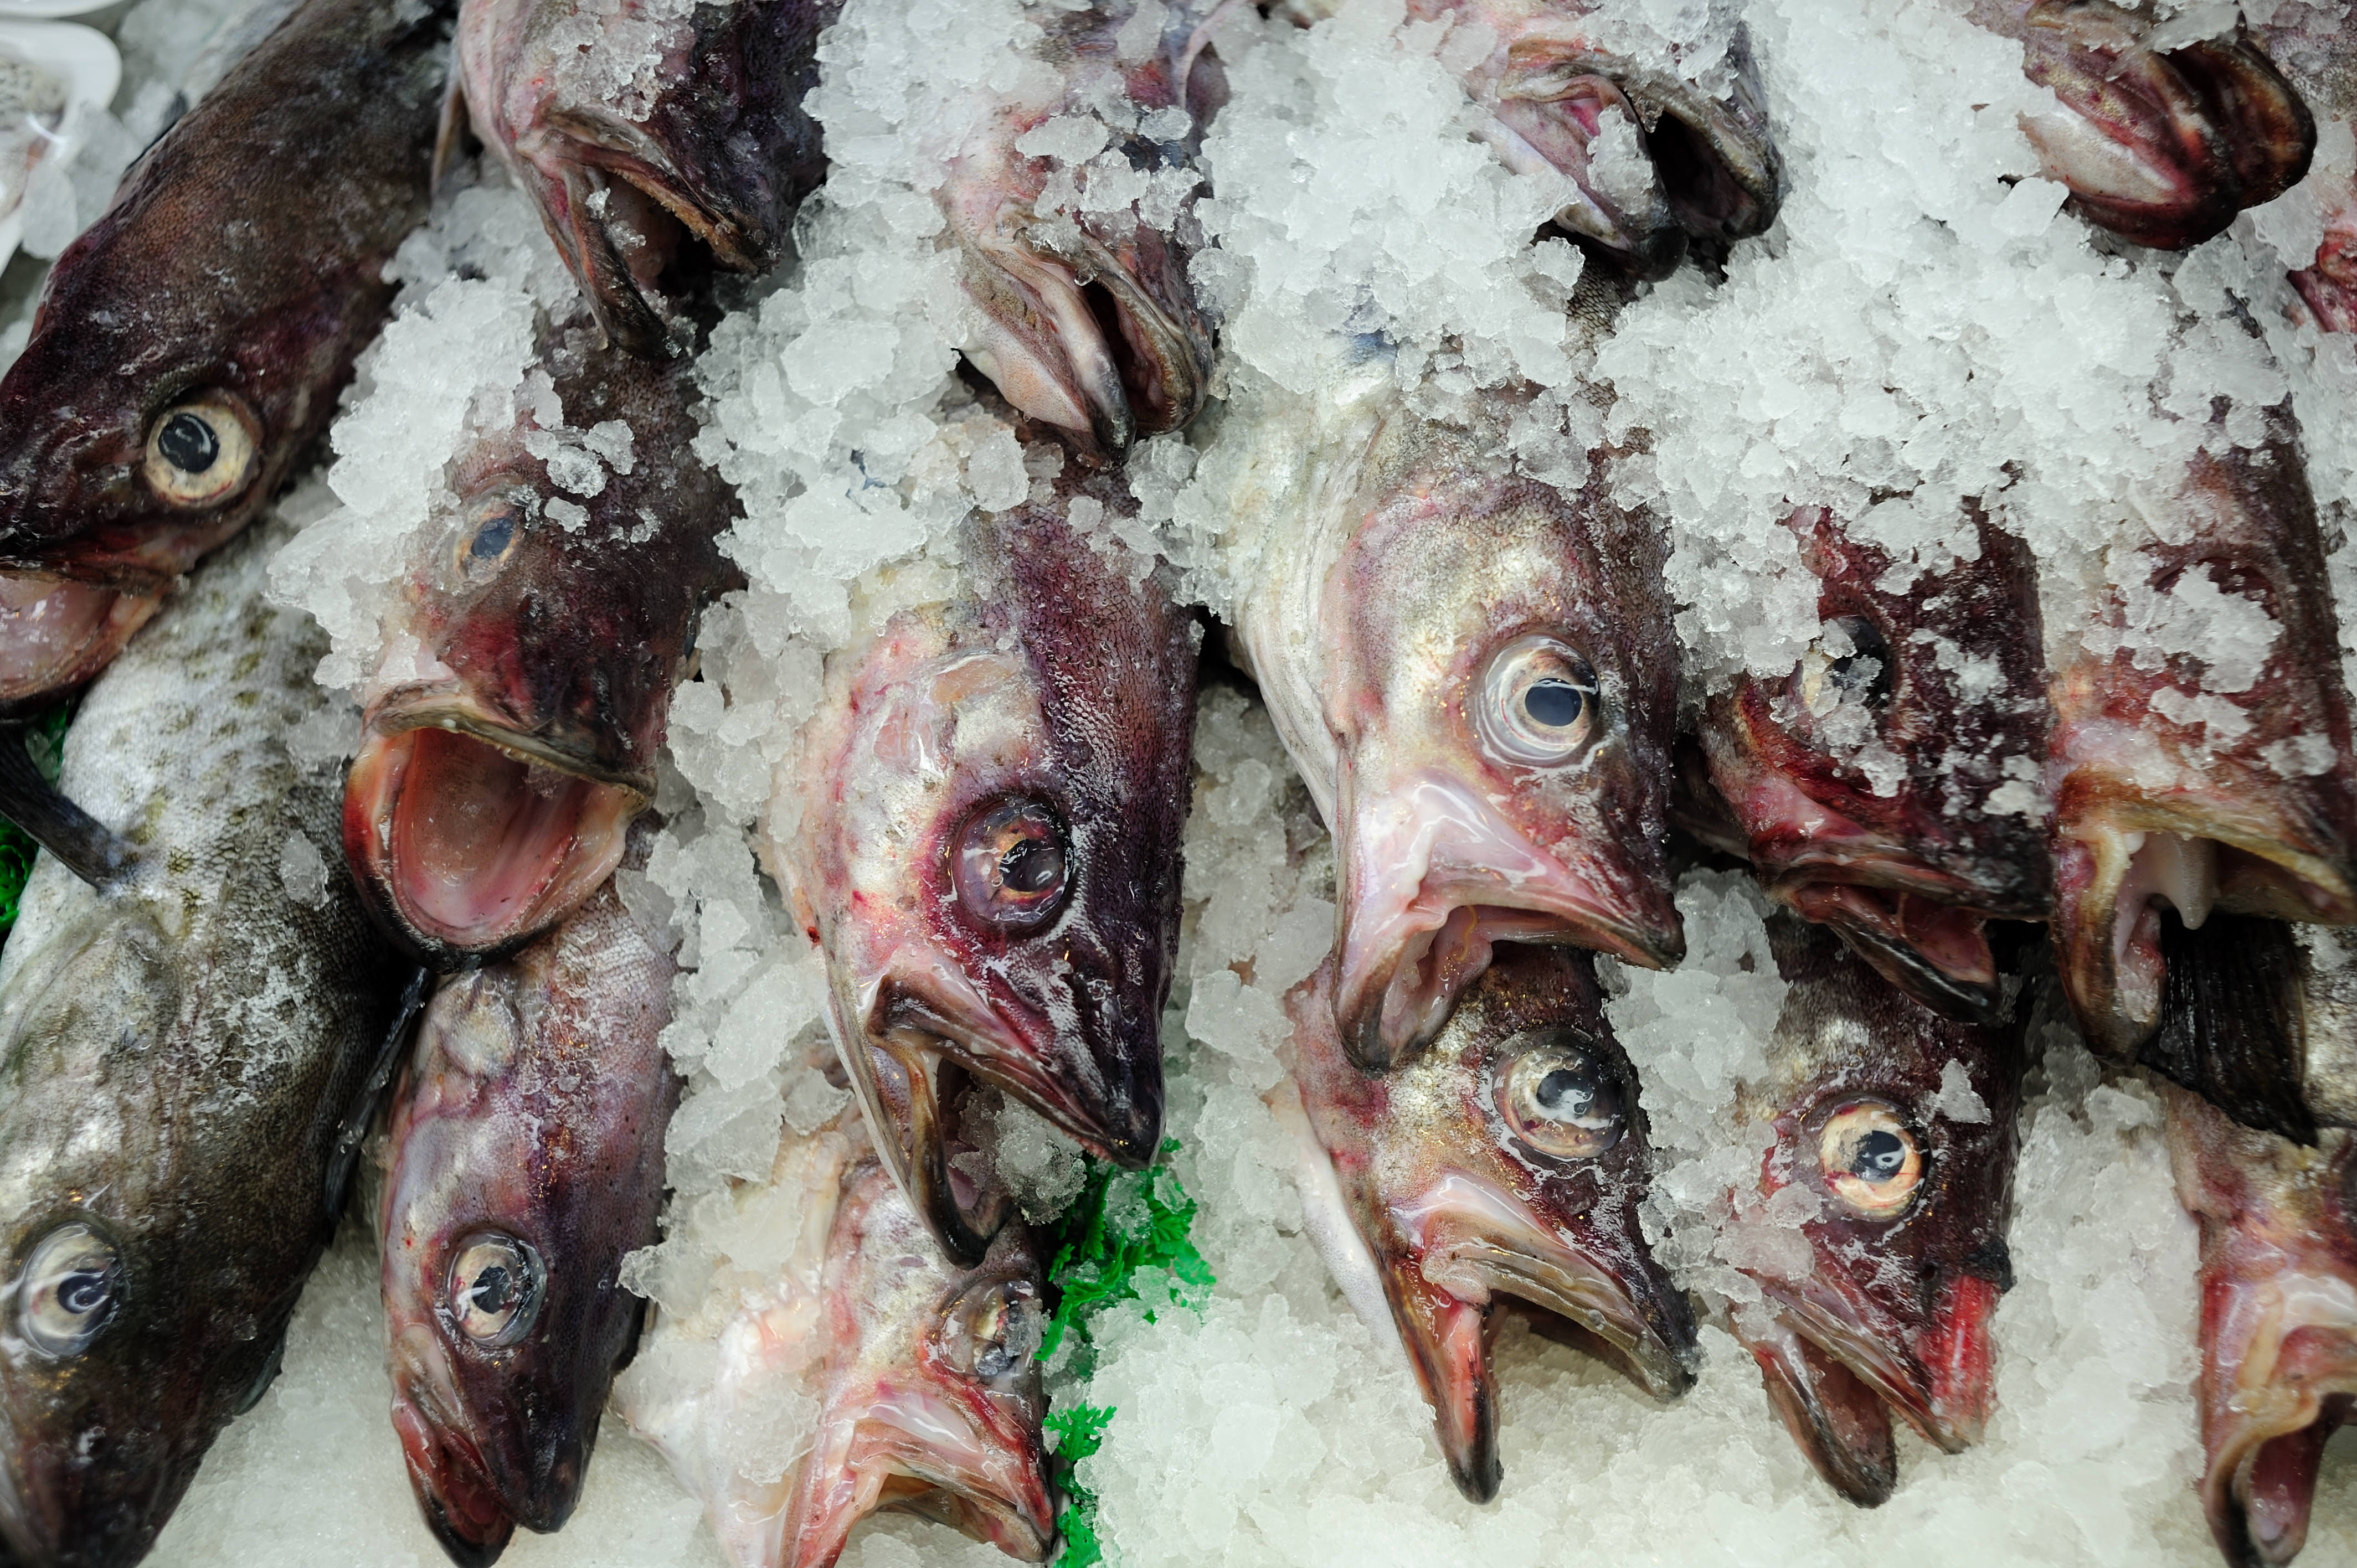
ice, dish, food, seafood, fresh, market, fish, healthy, sardine, stall, cephalopod, forage fish